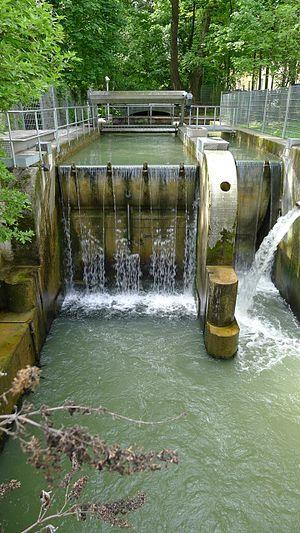
Le Muffatwerk est un centre culturel et une centrale hydroélectrique privés situés dans le quartier de Haidhausen, à Munich. Historiquement, une centrale à vapeur était installée dans le bâtiment voisin de la centrale hydroélectrique.